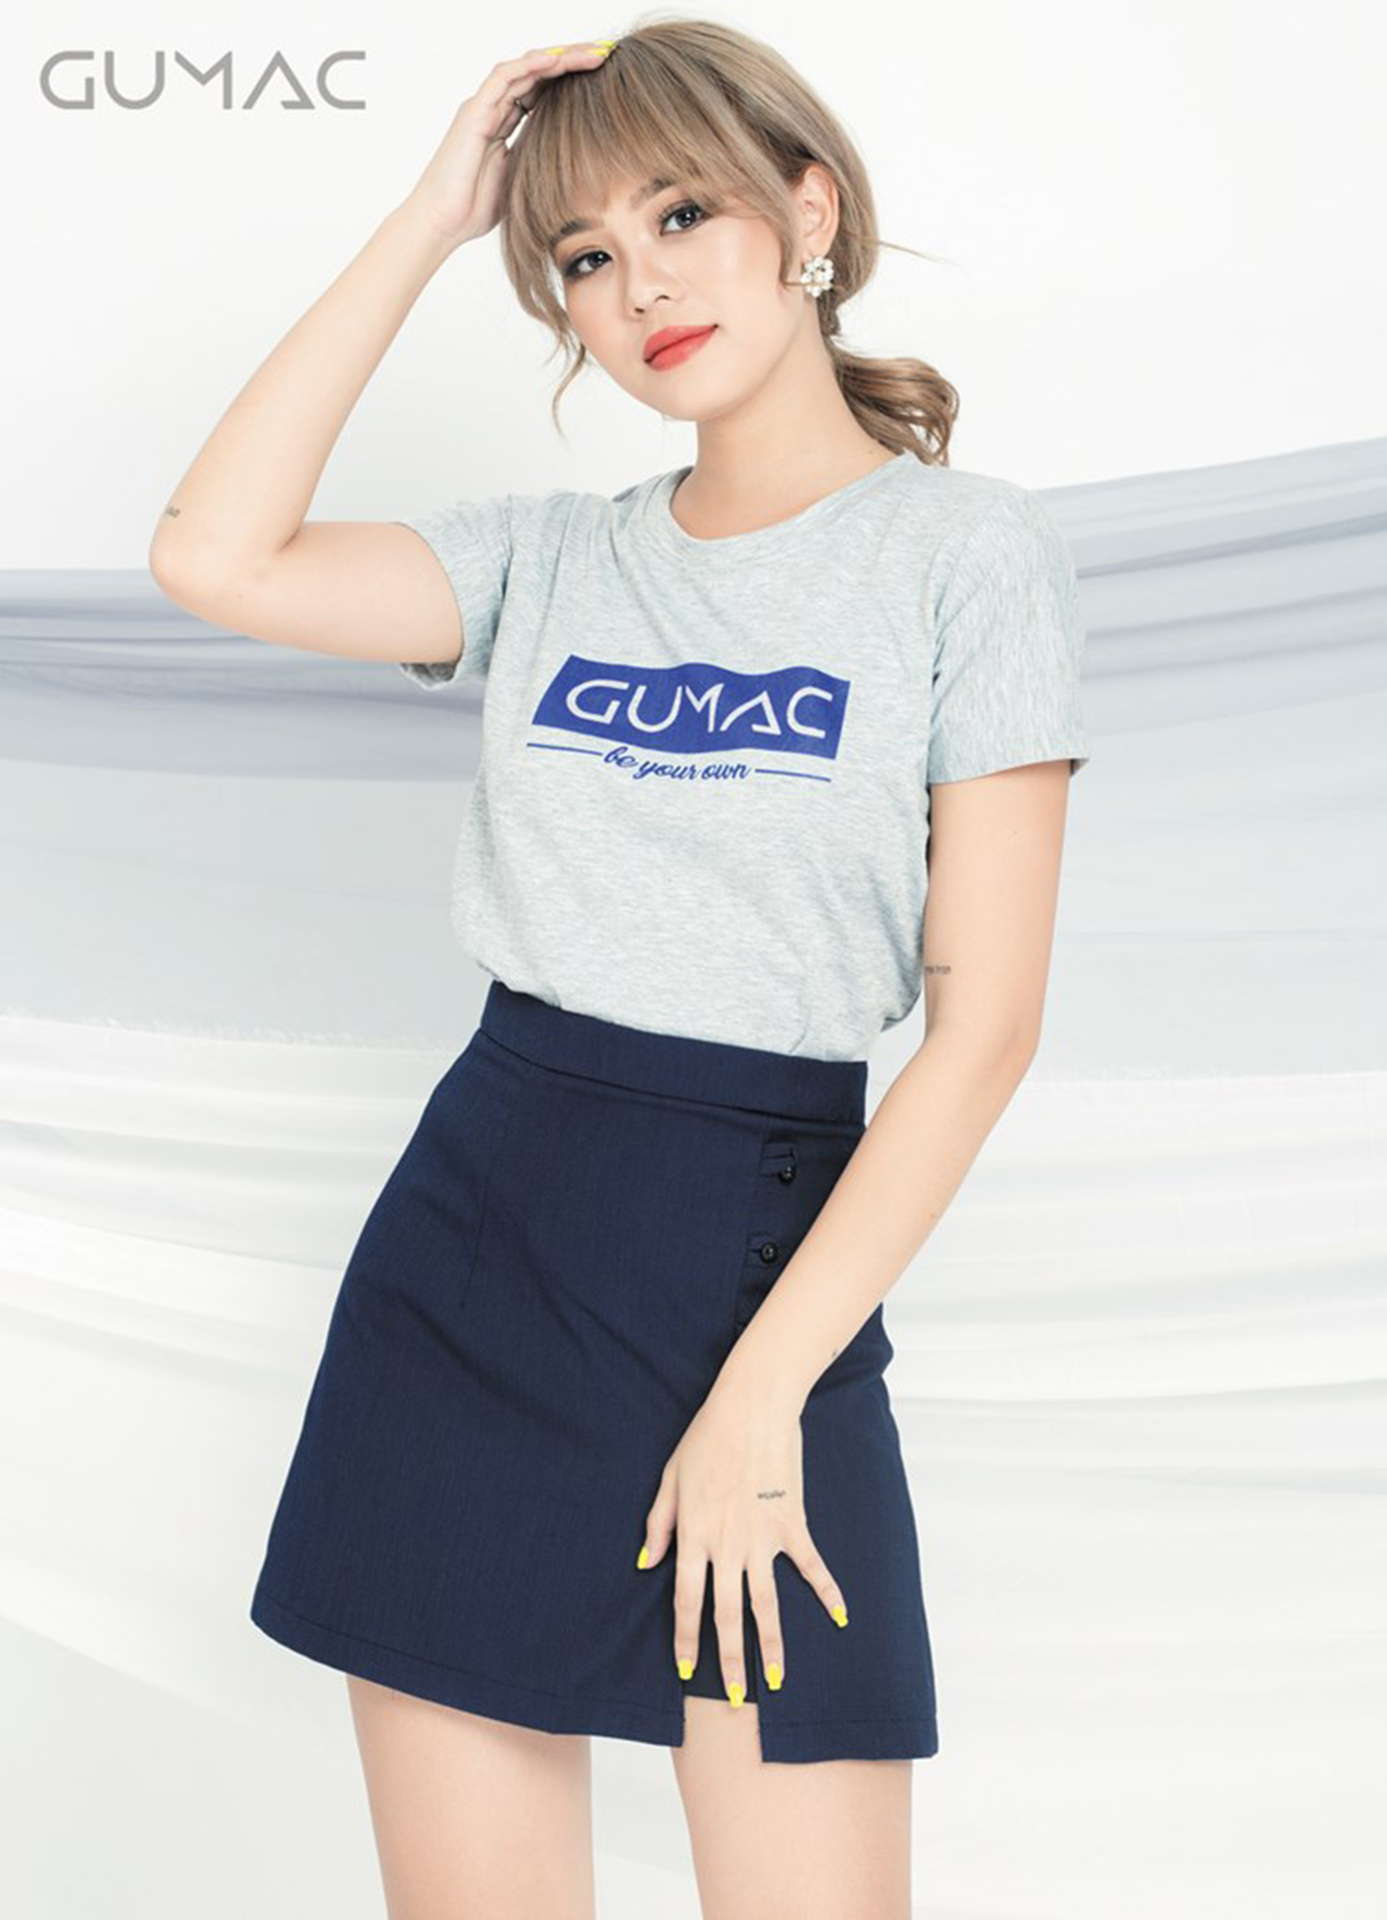
fashion, clothing, white, waist, shoulder, blue, lady, beauty, neck, joint, abdomen, fashion model, leg, dress, knee, model, long hair, trunk, muscle, electric blue, sleeve, footwear, t shirt, human leg, hip, crop top, top, photo shoot, fashion design, thigh, style, smile